Dead Europe

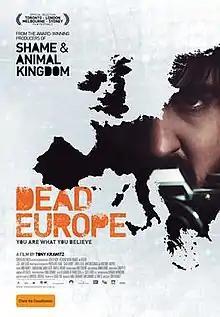
Film poster

Dead Europe is a 2012 Australian drama film directed by Tony Krawitz. It is an adaptation of the 2005 novel by Christos Tsiolkas of the same name. The film has received mixed reviews.